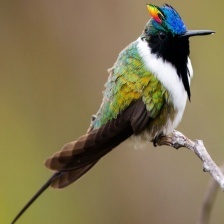
Species: HORNED SUNGEM
Scientific name: HELIACTIN BILOPHUS
ImageNet parent category: hummingbird